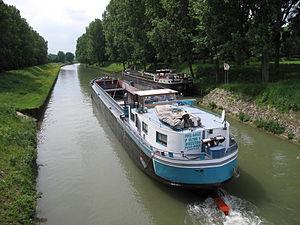
La péniche PHIL-ANGE au début du canal de Chelles, à Vaires-sur-Marne
Gournay-sur-Marne est une commune française, bordée par la Marne, située dans le département de la Seine-Saint-Denis en région Île-de-France. Ses habitants sont appelés les Gournaysiens. La commune est jumelée avec la ville de Torre de Moncorvo au Portugal, depuis le 14 octobre 2017.
Le canal de Chelles est un canal navigable parallèle à la Marne en Île-de-France entre Vaires-sur-Marne et Neuilly-sur-Marne de 9,2 km. Il permet de contourner le barrage de Noisiel et évite également des eaux peu profondes au niveau de la réserve des îles protégées de Chelles, Champs-sur-Marne et Gournay-sur-Marne.